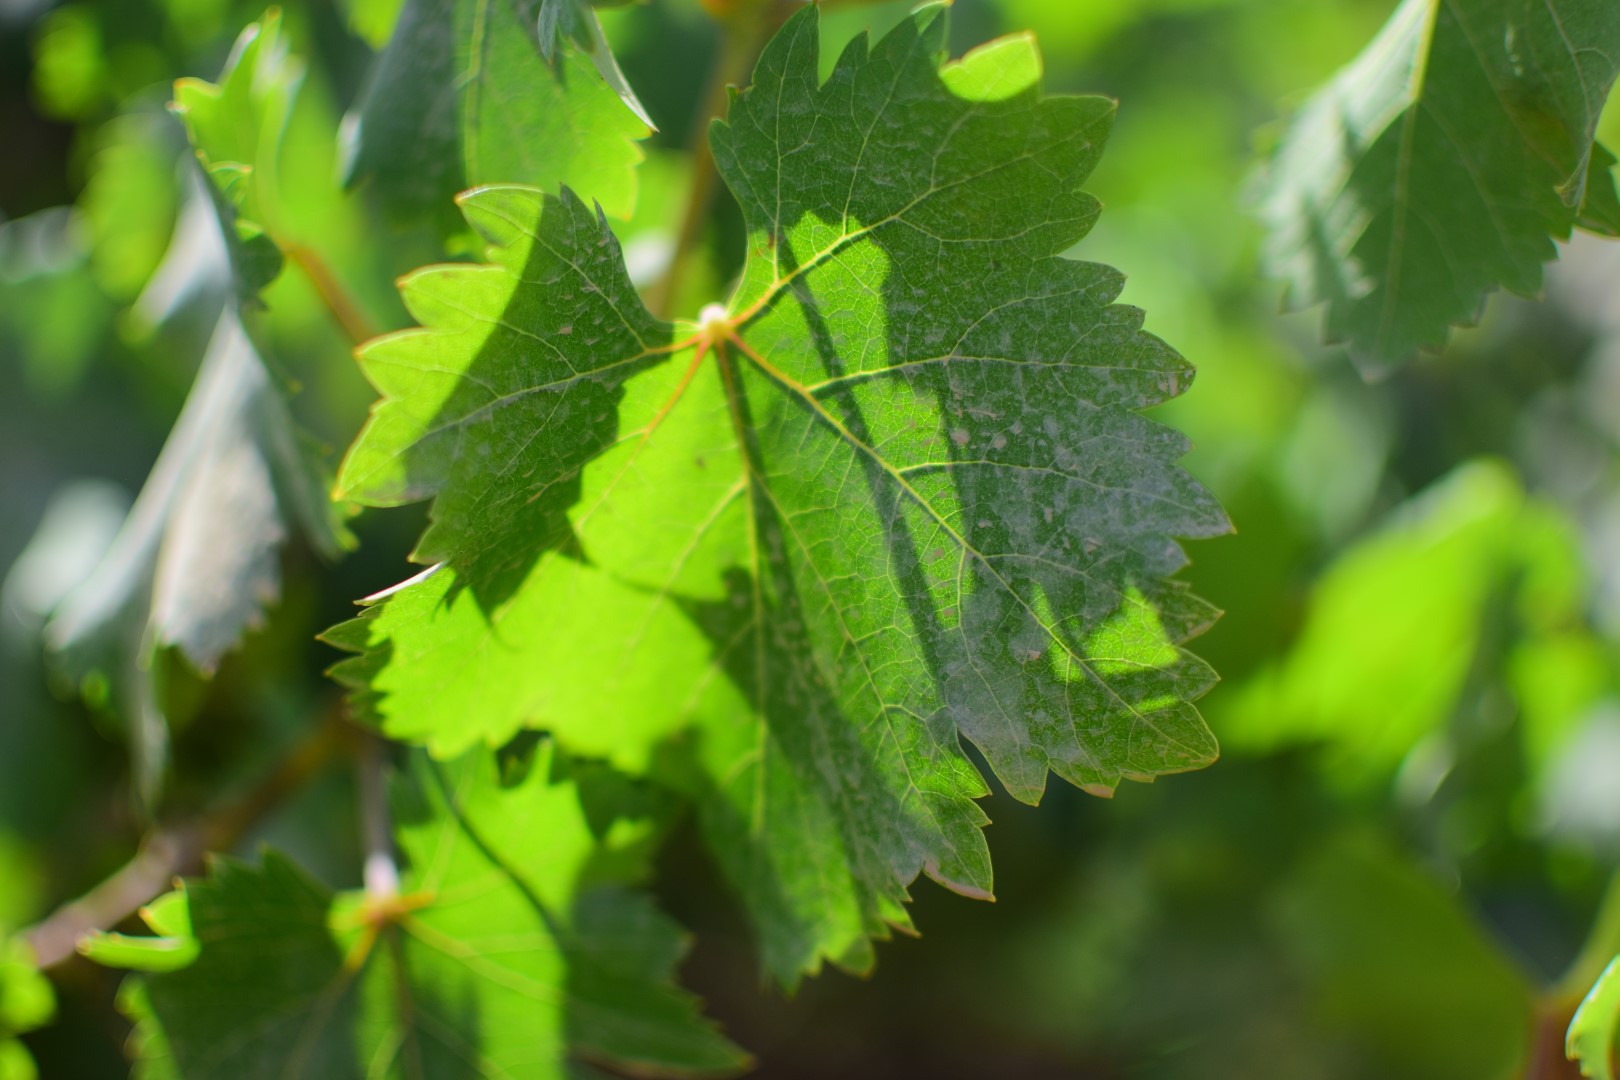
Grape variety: Shdah